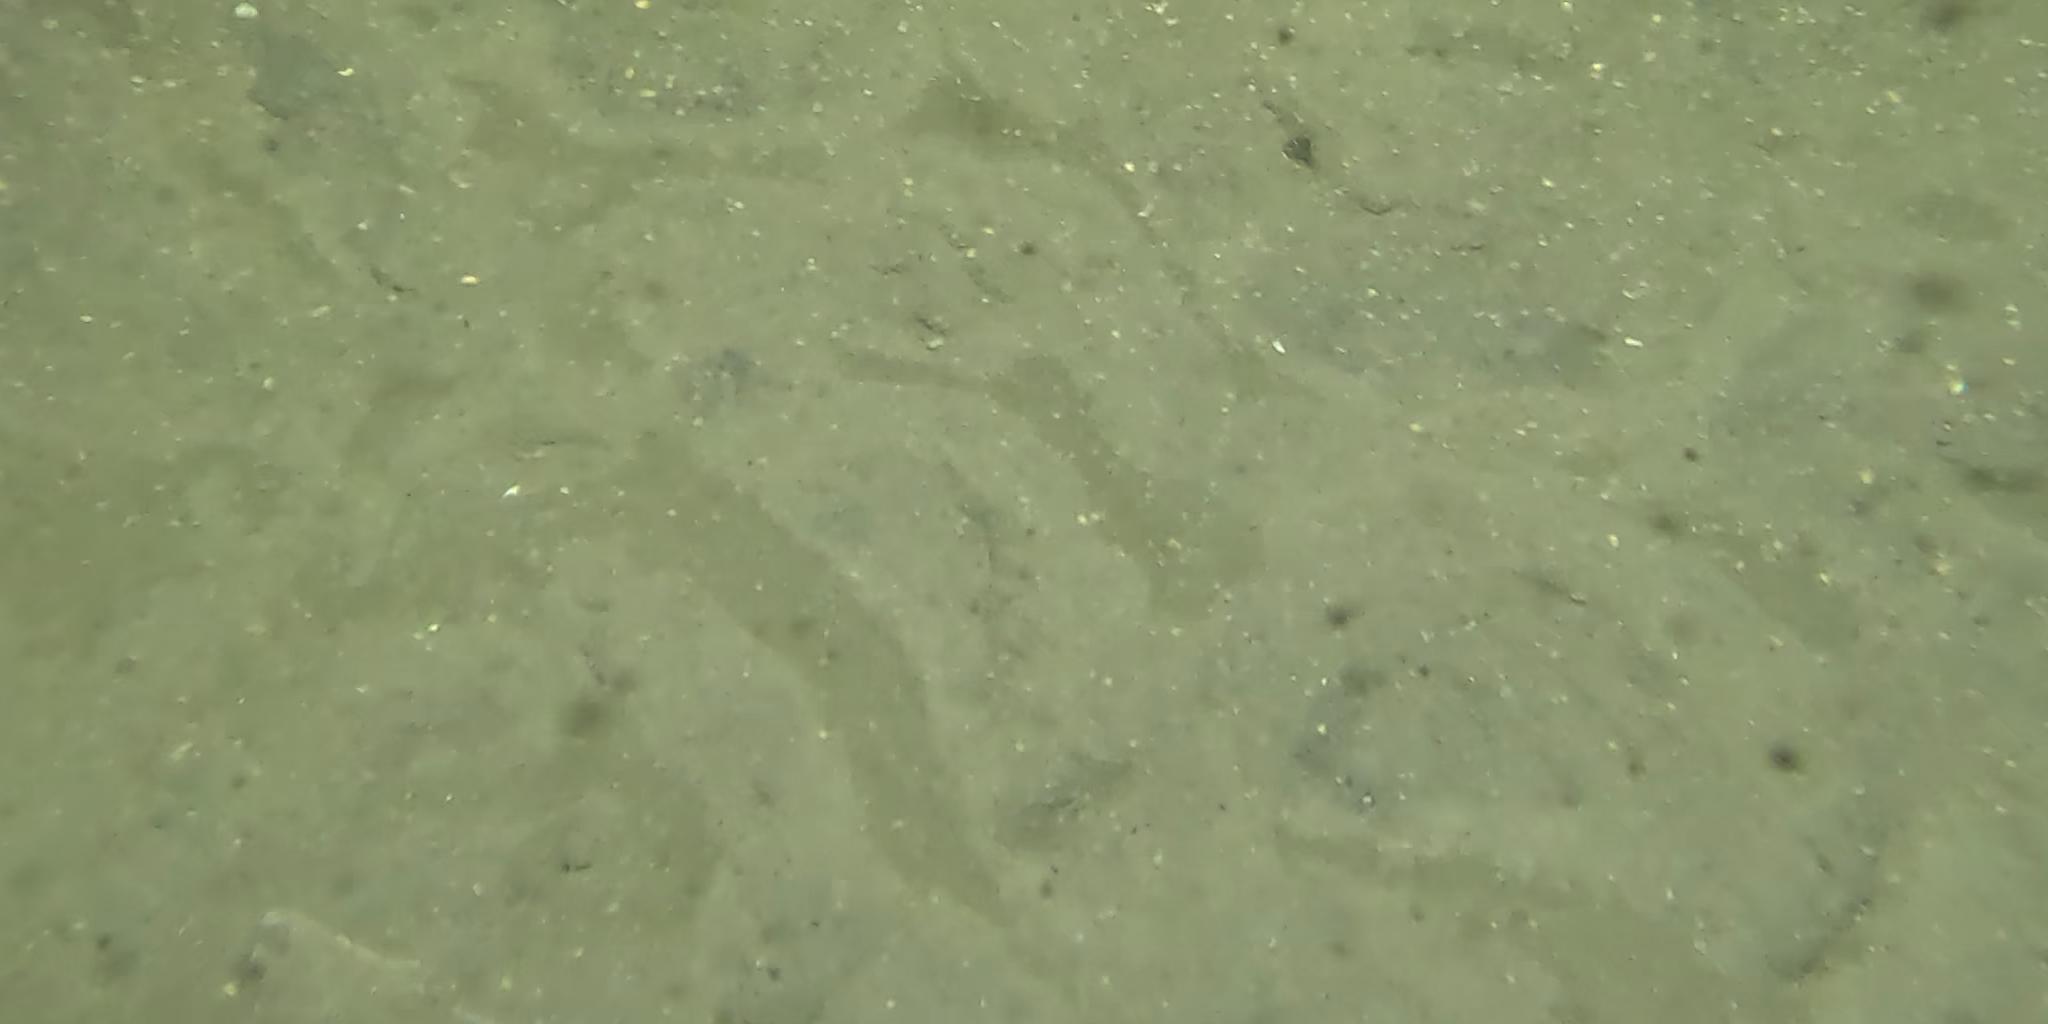
Seabed habitat: sand